Answer in natural language. Which object is closer to the camera taking this photo, brown rectangular extendable dining table or metal-framed black chair? Choose between the following options: metal-framed black chair or brown rectangular extendable dining table
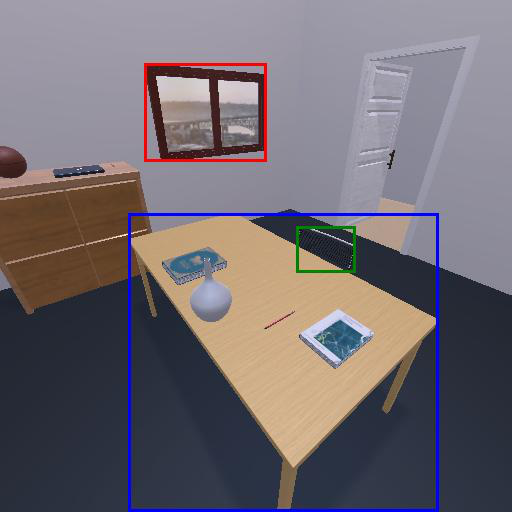
<answer>brown rectangular extendable dining table</answer>